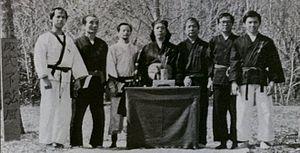
Pham Xuan Tong, Nguyen Trung Hoa, Hoang Nam, Nguyen Dan Phu, Bui Van Thinh, Phan Hoang, Tasteyre Tran Phuoc, (Tran Minh Long absent de cette photo)
Nguyễn Dân Phú est un des Maîtres ayant permis l'essor du Viet Vo Dao en France. Il créa et conduisit l'école Thanh long Vo Duong à son apogée jusqu'en 1991. Il fut l'un des cofondateurs de la première fédération française de Viet Vo Dao en 1973, et fut nommé 10ᵉ dang, Patriarche du Viet Vo Dao en France et doyen du Viet Vo Dao pour l'Europe. Il est également un des rares maîtres à avoir reçu le grade officiel de 9ᵉ Dan à titre posthume, attribué par la FFKDA en mars 2015.